Myoma Nyein

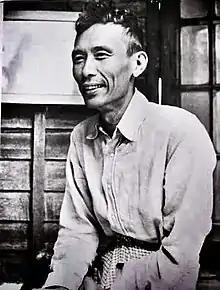

Myoma Nyein (born Kyaw Nyein, 25 January 1909 – 15 September 1955) was a renowned Burmese musician and composer. He was a founder of "Myoma Band", the longest surviving music band in the modern Burmese history. Between 1935 and 1939, he recorded over 40 albums and composed a couple of Myanmar New Year ("Thingyan") songs that became iconic, performed on Myoma's Silver Swan parade floats, which became a trademark of Thingyan celebration in Mandalay.